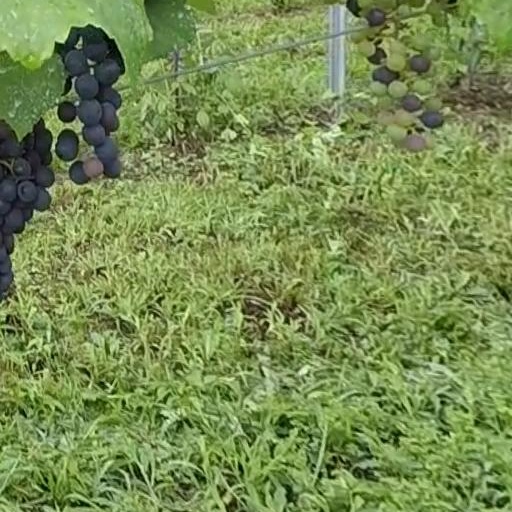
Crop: grape